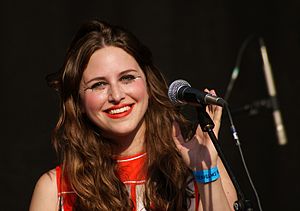
Fallulah / Musikkarriere / The Black Cat Neighbourhood (2009–11)
Fallulah optræder på Stockholms Kulturfestival i 2010.
"Fallulah er en dansk-rumænsk sangerinde og sangskriverske. Hun brød igennem med singlen ""Out of It"" i 2011 – temasangen til komedieserien Lykke – fra det platin-sælgende debutalbum, The Black Cat Neighbourhood.